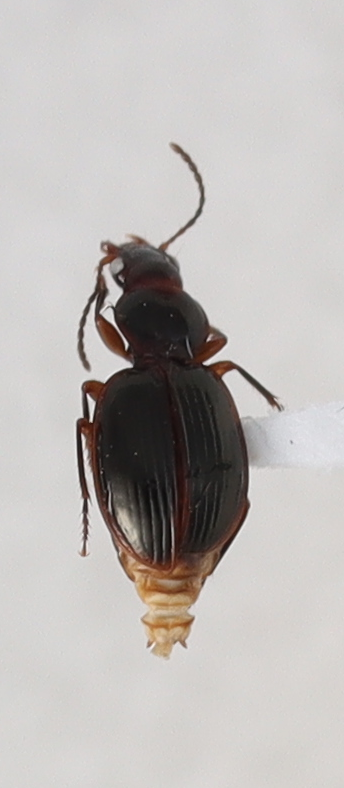
Scientific name: Mecyclothorax konanus
Plot: 8
Trap: E
Collected: 20210810